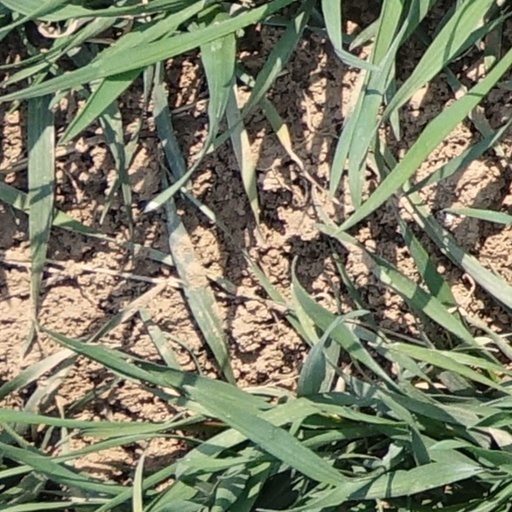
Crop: wheat